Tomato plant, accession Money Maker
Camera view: bottom (45 deg); turntable rotation: 0 degrees
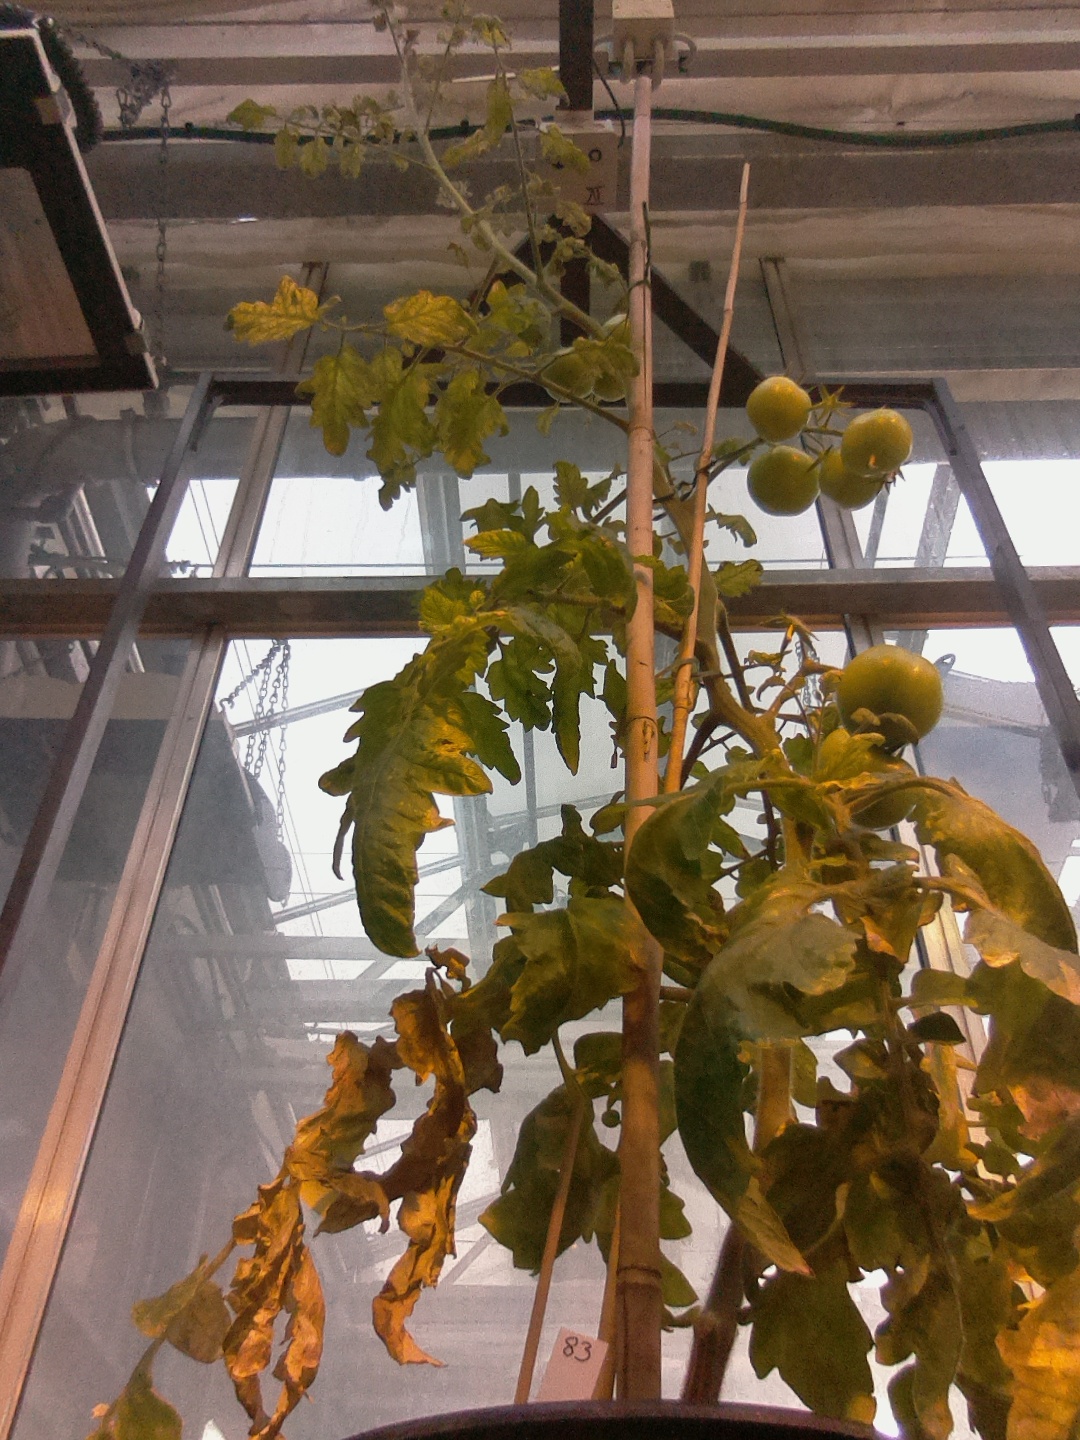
BBCH growth stage 78: 80% -90% of final fruit size